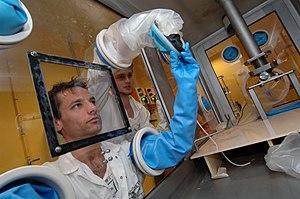
Boîte à gants, INSTN-Cadarache
La ventilation industrielle désigne les techniques et procédés industriels permettant de renouveler l’air au sein d’une usine : on évacue l’air intérieur pollué et on injecte de l’air “pur” extérieur. L'un des objectifs est le traitement et le conditionnement de l'air pour la santé et la sécurité des travailleurs en usine. Le principe de fonctionnement reste identique, mais les systèmes sont adaptés aux besoins de chaque bâtiment.
L’Institut national des sciences et techniques nucléaires est un établissement d’enseignement supérieur et un organisme national de formation. Son statut est celui d’un établissement public administratif. Son administration a été confiée au Commissariat à l’énergie atomique et aux énergies alternatives, depuis sa création en 1956. L’INSTN est placé sous la tutelle conjointe des ministres chargés de l'industrie, de l'énergie et de l'enseignement supérieur.